North Macedonia

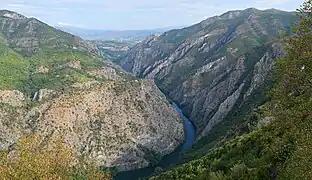
Matka Canyon

On 6 February 2019, the permanent representatives of NATO member states and Macedonian Foreign Affairs Minister Nikola Dimitrov, signed in Brussels the accession protocol of North Macedonia into NATO. The protocol was then ratified on 8 February by the Greek parliament, thus completing all the preconditions for putting into force the Prespa agreement. Subsequently, on 12 February the Macedonian government announced the formal activation of the constitutional amendments which effectively renamed the country as North Macedonia and informed accordingly the United Nations and its member states.